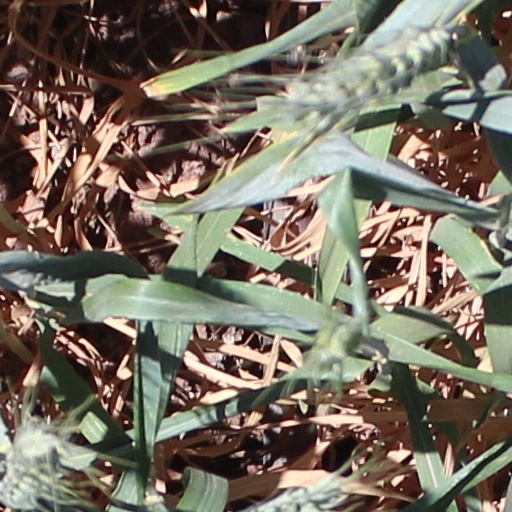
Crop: wheat